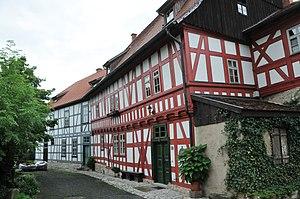
Nesse-Apfelstädt est une commune rurale allemande de l'arrondissement de Gotha en Thuringe. Elle a été formée le 1ᵉʳ décembre 2009 par la fusion des anciennes communes d'Apfelstädt, Gamstädt, Ingersleben et Neudietendorf qui en est le siège.